Victoria Hospital, Kirkcaldy

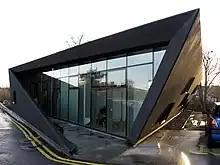
Maggie's Centre, Kirkcaldy

The hospital also has an adjacent Maggie's Centre to support people who are diagnosed with cancer. Known as Maggie's Fife, it opened in November 2006. The centre, which is a single storey building shaped like a prism, was designed by Zaha Hadid, and was her first completed building in the United Kingdom. It was shortlisted for the Scottish Design Awards. The money for the project was raised via the "Fife Free Press" Maggie's Appeal.